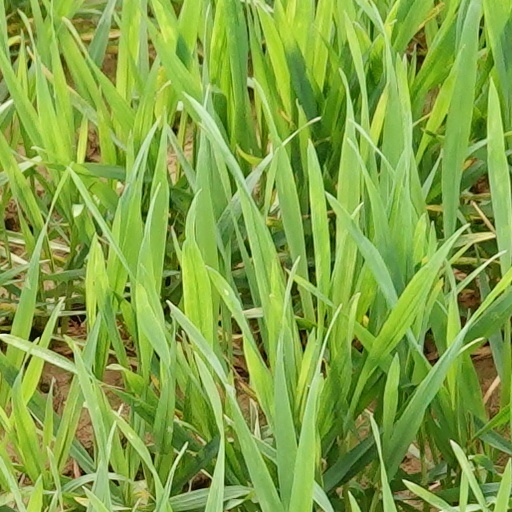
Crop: wheat